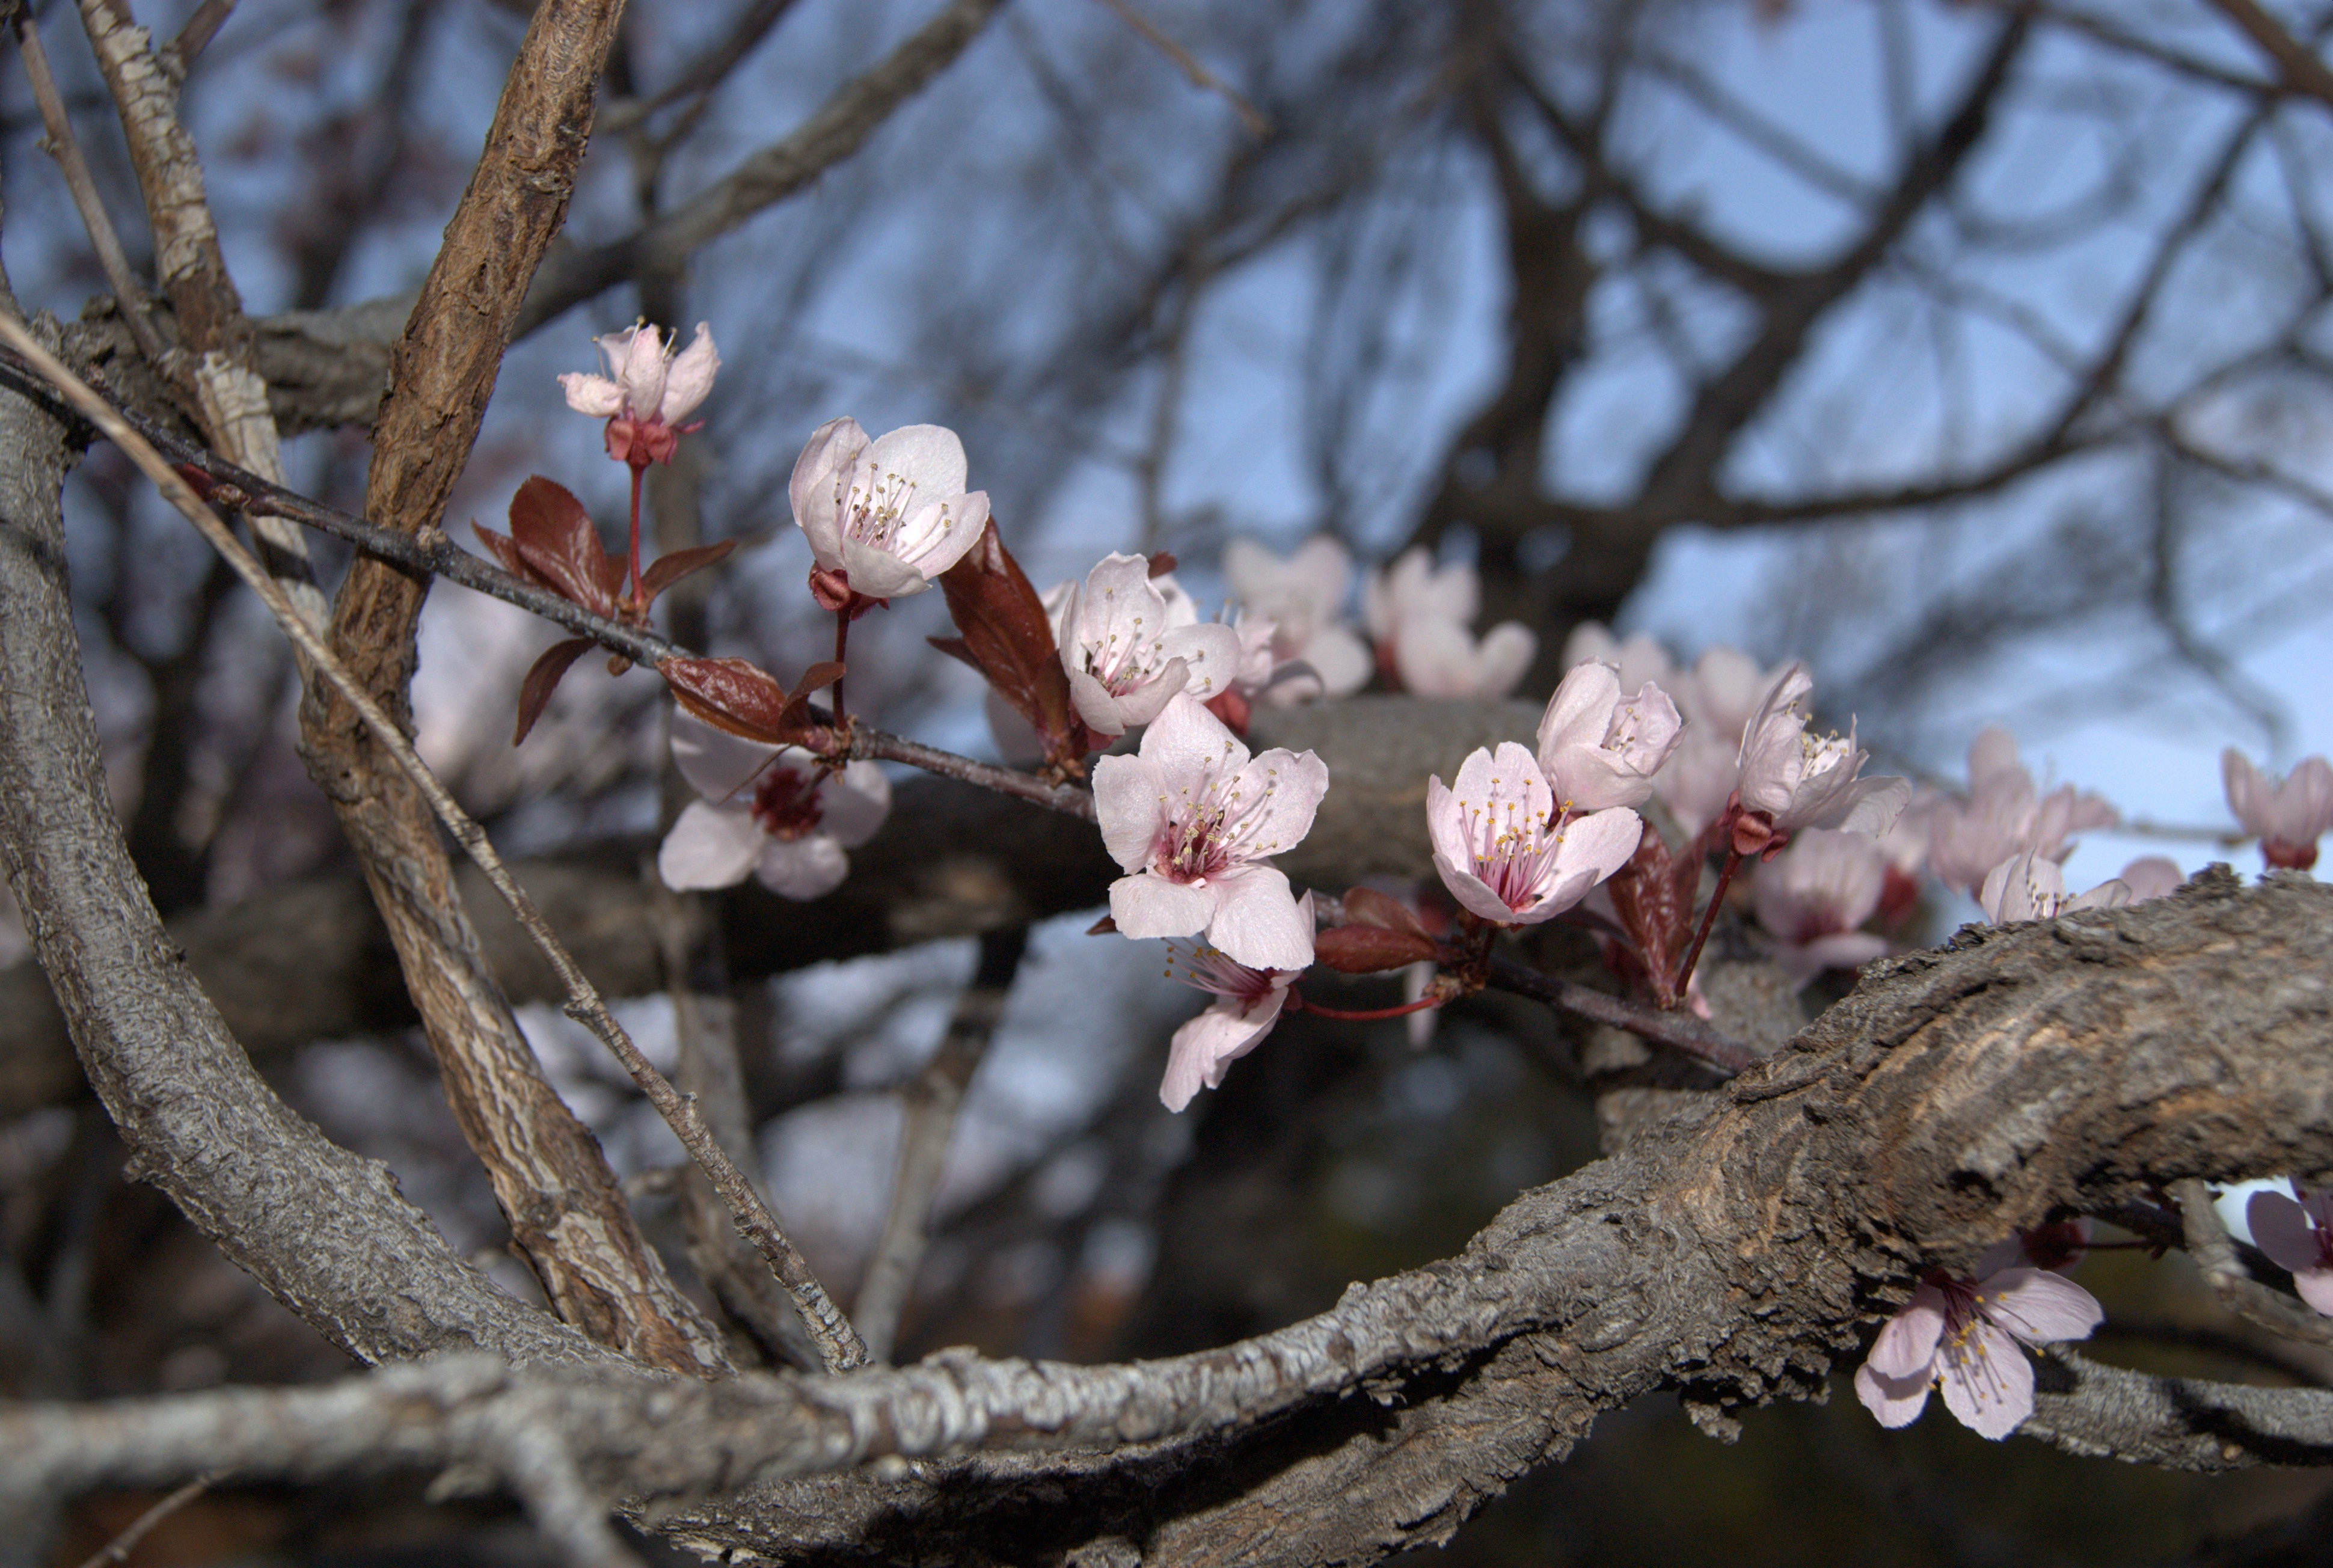
tree, branch, blossom, winter, plant, leaf, flower, spring, produce, botany, pink, flora, season, cherry blossom, twig, flowers, blossoms, woody plant